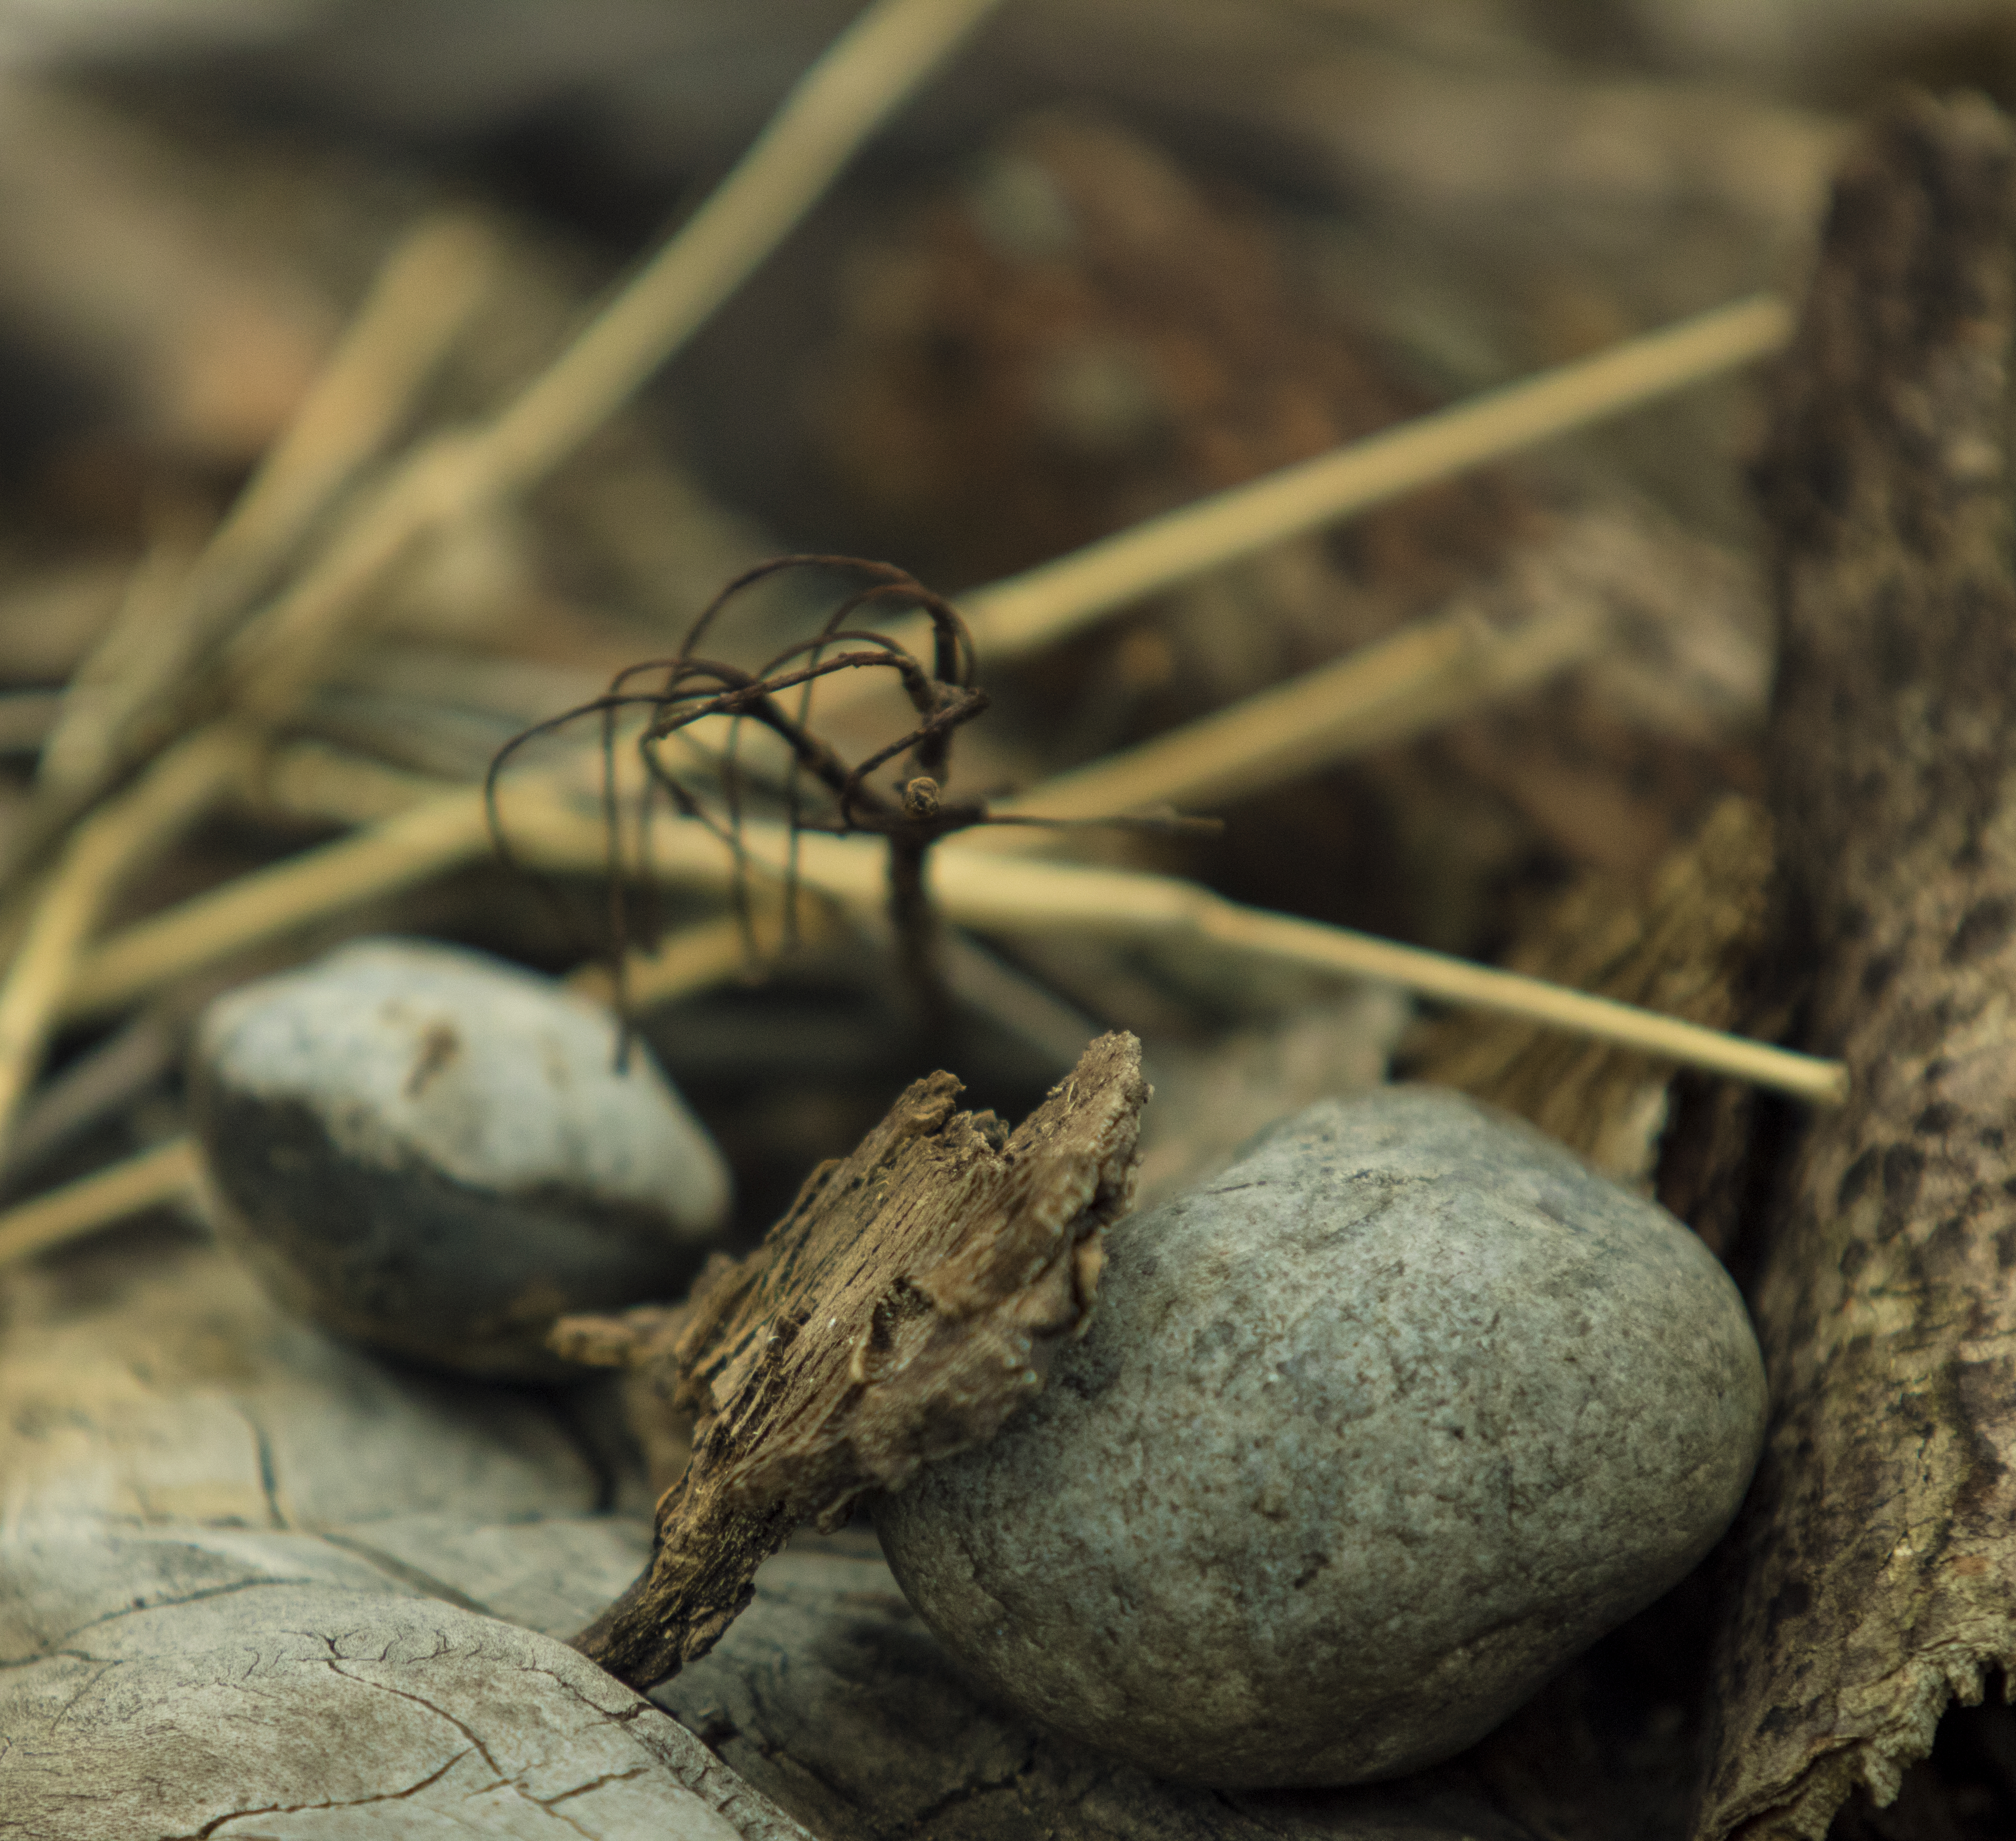
stones, rocks, wood, close up, straw, fauna, organism, insect, invertebrate, macro photography